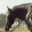
Label: horse